On a Clear Day (You Can See Forever)

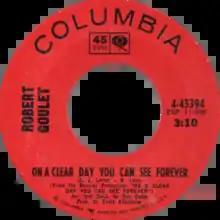
US single of the Robert Goulet recording (Columbia Records, 1965)

Streisand recorded a live version of the song in 1972, arranged by Peter Matz, which was released that same year on her "Live Concert at the Forum" album. Live versions by Streisand are also included on her 1994 album "The Concert" and her 2000 album "".